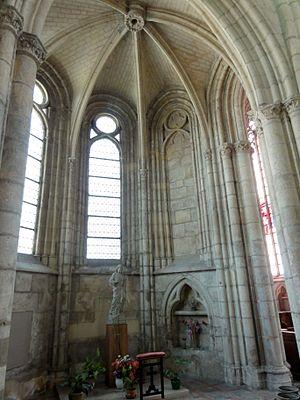
Chapelle nord.
L'église Notre-Dame de Chambly est une église catholique paroissiale située au cœur de la ville de Chambly, en France. Selon la tradition, l'impulsion pour sa construction a été donnée par saint Louis, quand il a séjourné dans la ville en 1248. Le chantier n'est apparemment pas lancé tout de suite, mais vers 1260 seulement. Il commence par le chœur, et se termine par la nef vers 1280 environ. Le chœur et ses chapelles adoptent un parti conservateur pour l'époque et affichent un style gothique rayonnant à son apogée, comme au moment de la construction de la Sainte-Chapelle, mais les fenêtres du transept et de la nef indiquent le style rayonnant tardif. En même temps la belle homogénéité de l'ensemble de l'église, la cohérence du plan et l'absence de marques d'interruption des travaux indiquent une progression rapide du chantier, et permettent de conclure à un achèvement vers 1280 environ. Avec une longueur de 53 m et une largeur de 20 m, l'église de Chambly représente l'une des principales réalisations rayonnantes de la région. L'édifice séduit par la clarté de sa conception, sa régularité, son élégance sévère et ses justes proportions.